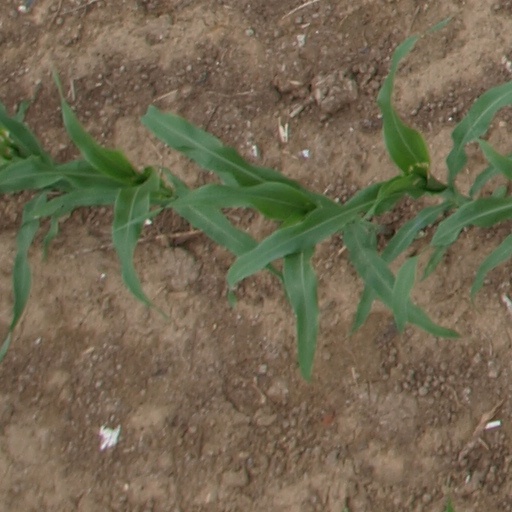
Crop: maize; corn